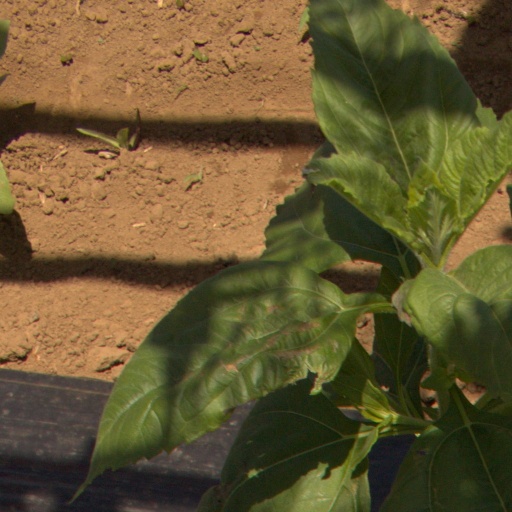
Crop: Jerusalem artichoke